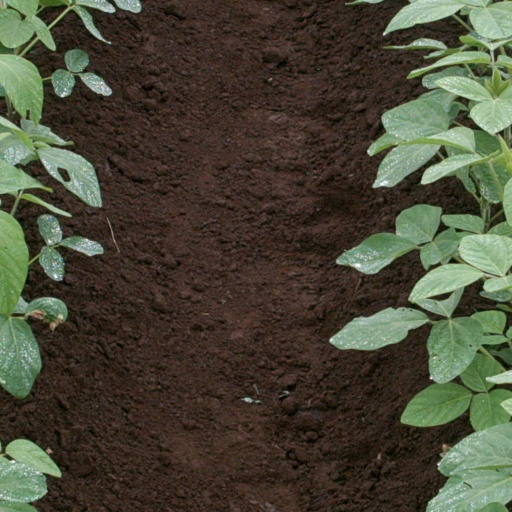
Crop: soybean